Public housing estates in Shau Kei Wan

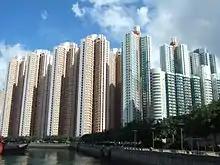
Tung Yuk Court (left) and Tung Tao Court (right)

Tung Yan Court is a Home Ownership Scheme court in Shau Kei Wan. Formerly the site of squatter areas, the court consists of 2 blocks completed in 1998 and 1999.